St. Mary's College of Maryland

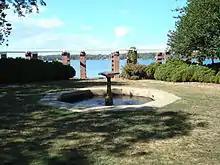
The Garden of Remembrance, one of the campus "Seven Wonders" and a popular spot for weddings as well as for students to study

The Seven Wonders are seven notable campus landmarks. New students are inducted into the traditions of SMCM by orientation leaders in a tour of the Seven Wonders during orientation.